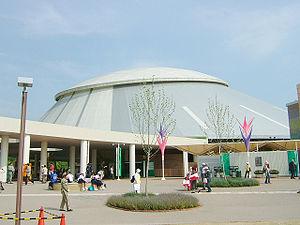
Le World Cosplay Summit, aussi appelé WCS, est une convention annuelle de cosplay qui promeut l'échange culturel et social au travers de la culture pop japonaise. La convention est organisée par TV Aichi et se tient à Nagoya, au Japon. La France y participe depuis les débuts, soit 2003, et continue toujours.